Crime (TV channel)

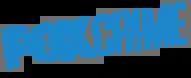

In late 2019 Foxtel announced they would launch four new entertainment channels on 7 November 2019, one of which was Fox Crime. Fox Crime was described as offering crime and mystery series such as the "CSI" and "NCIS" franchises. This new channel would replace the existing TVHits which offered similar content. These new Fox-branded channels were a means of building and consolidating the Fox brand to combat increasing competition in the subscription television marketplace.